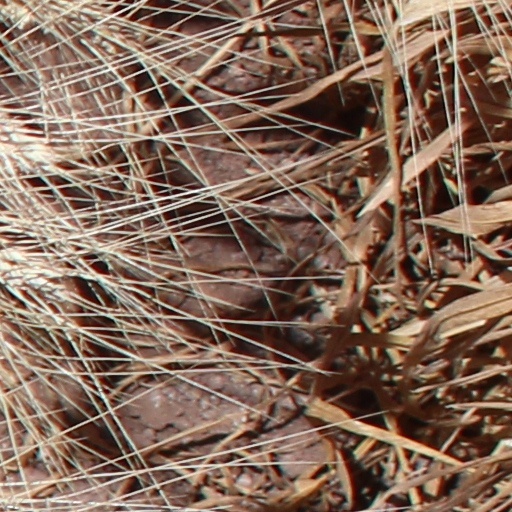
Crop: wheat